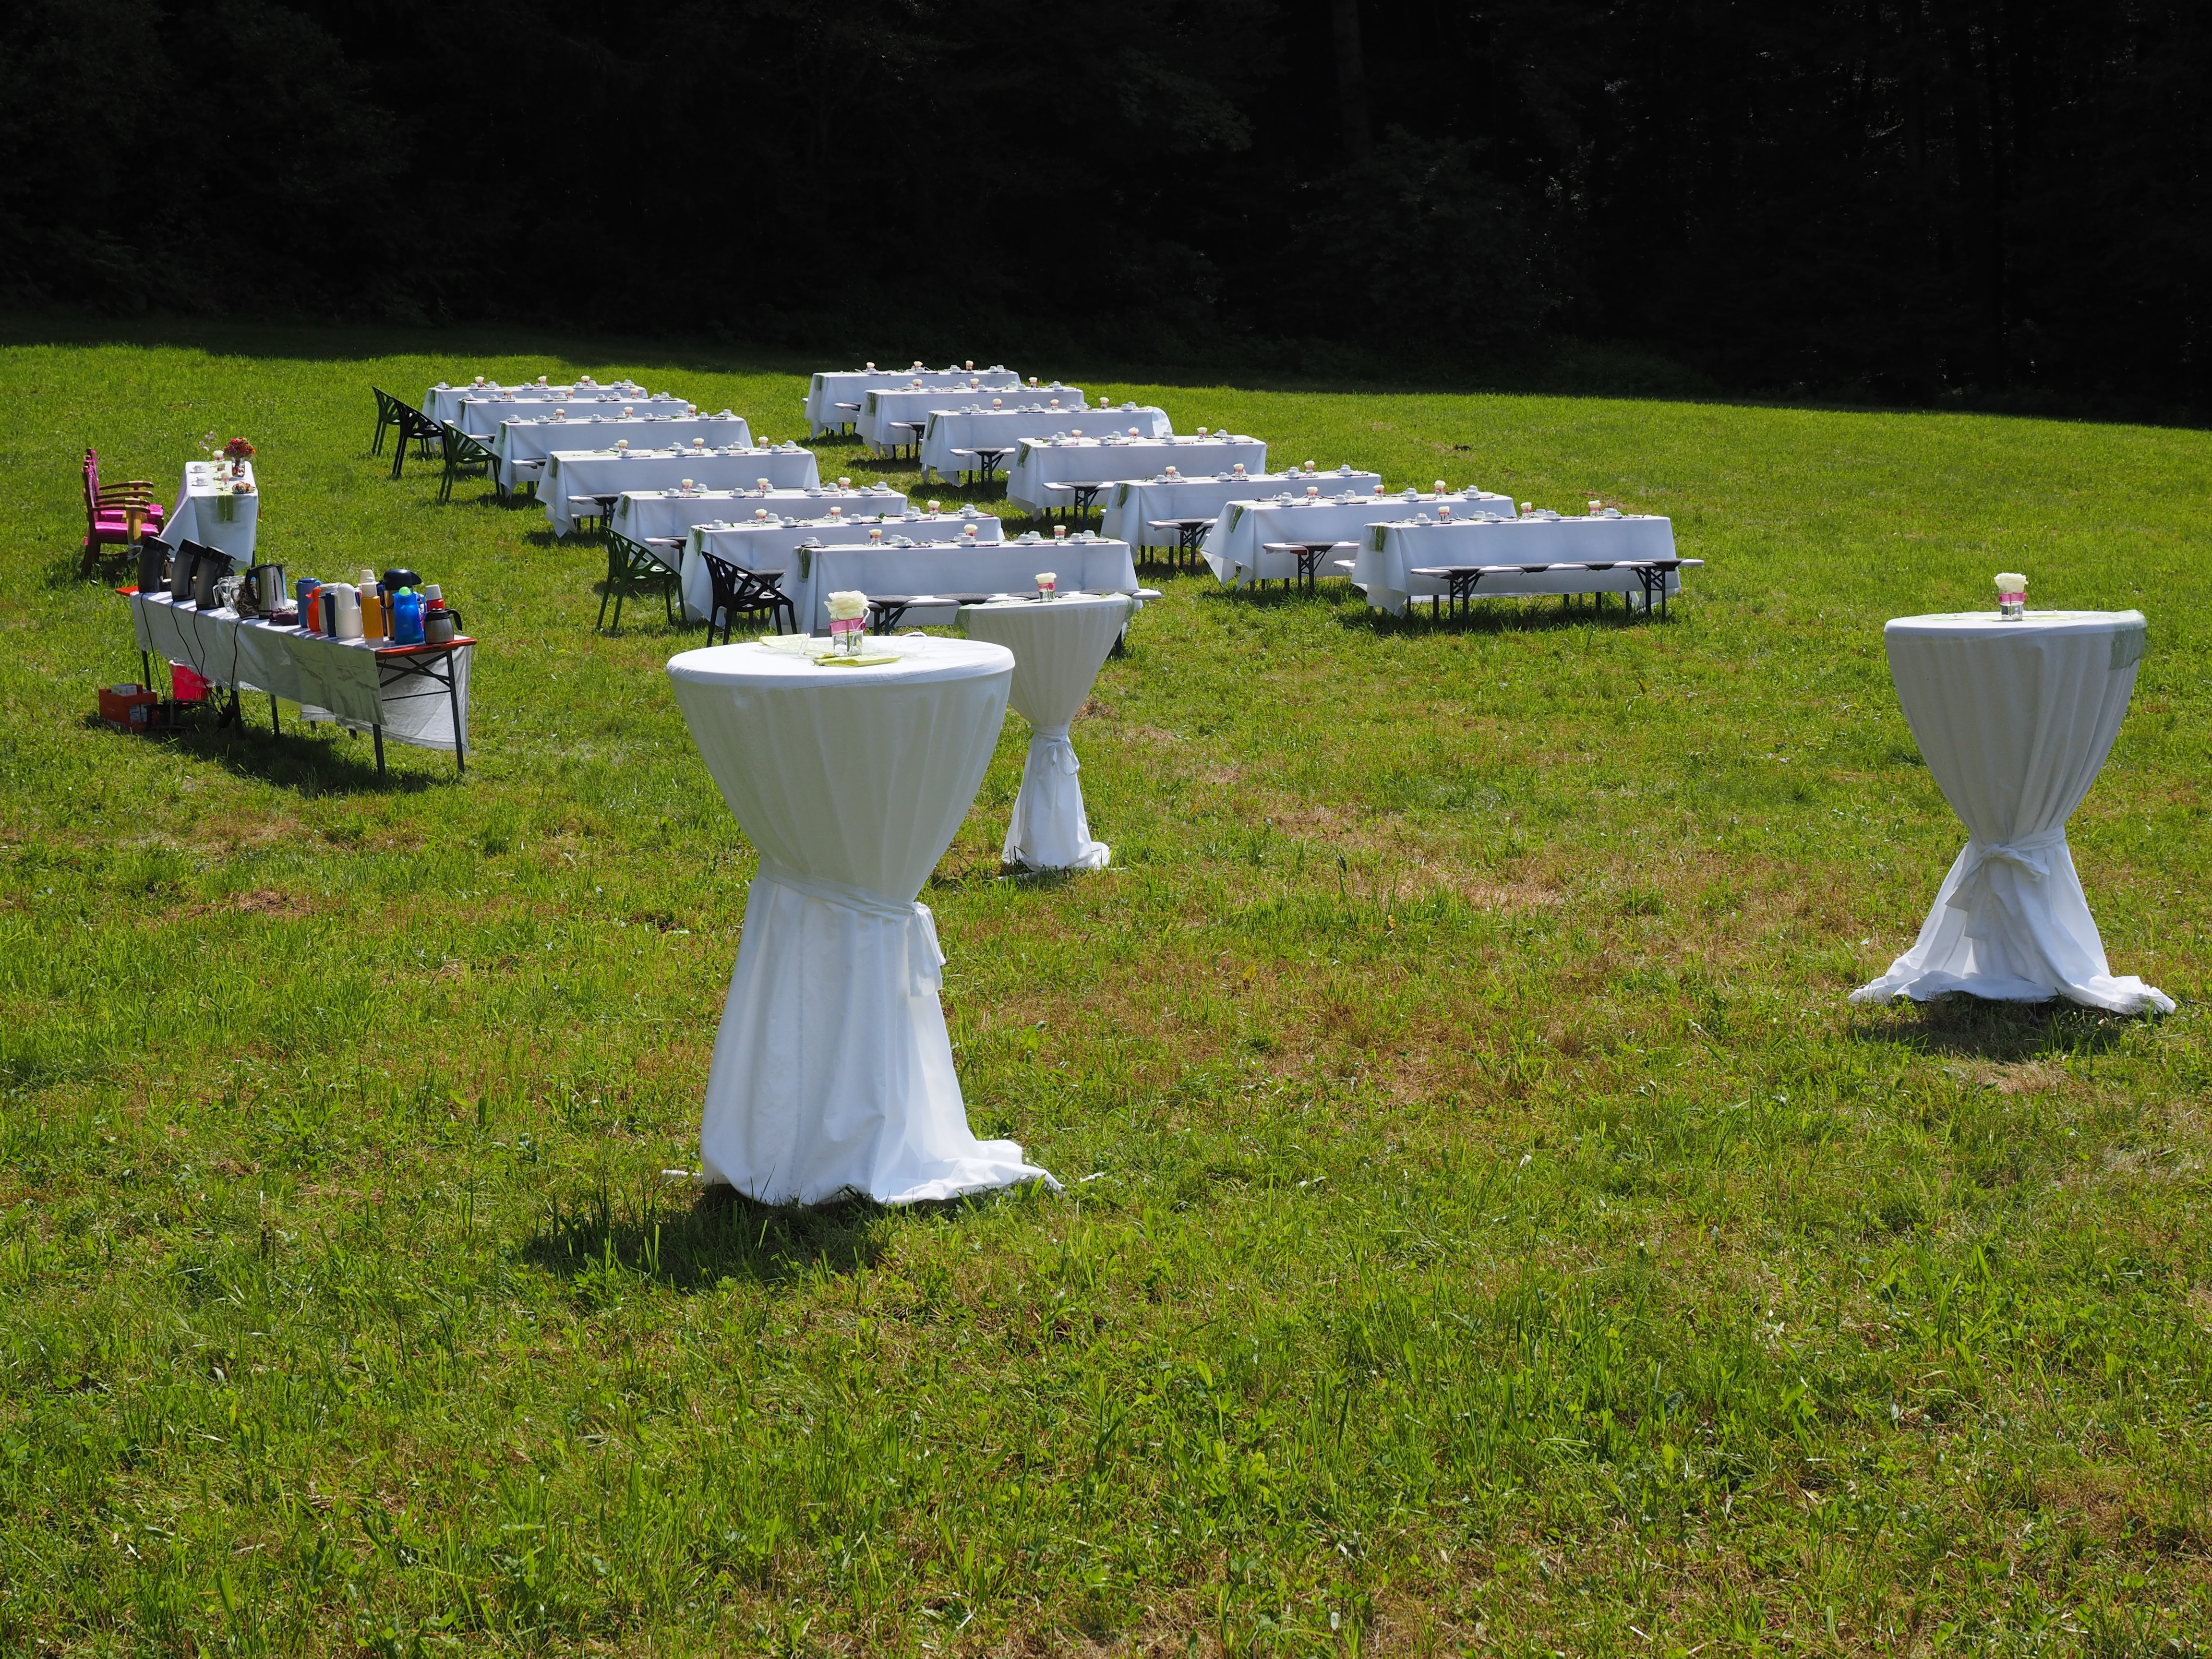
table, grass, board, lawn, meadow, flower, celebration, green, backyard, wedding, picnic, festival, cover, gedeckter table